Luther's Corner

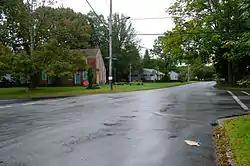

Luther's Corner is a historic district encompassing the original economic center of Swansea, Massachusetts. The district is centered on the junction of Old Warren and Pearse Roads, the former being a major stage route between Fall River and Providence, Rhode Island, and was for many years associated with the locally prominent Luther Family. Luther's Corner was added to the National Register of Historic Places in 1990.